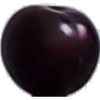
Label: cherry_wax_black